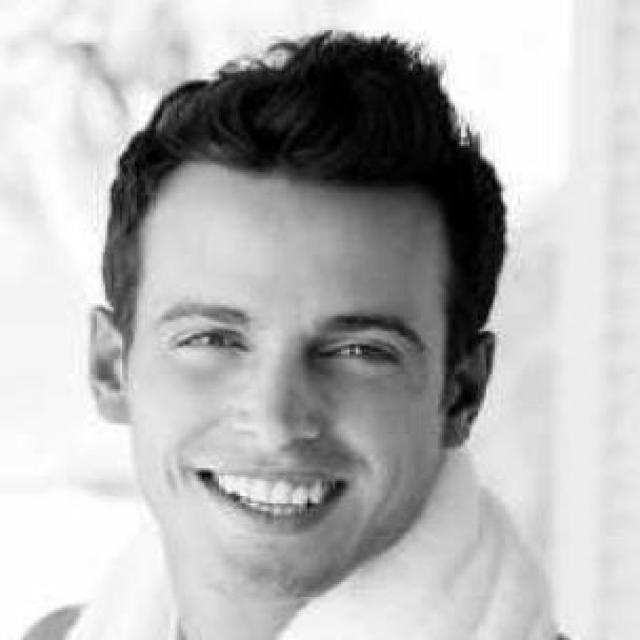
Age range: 21-44